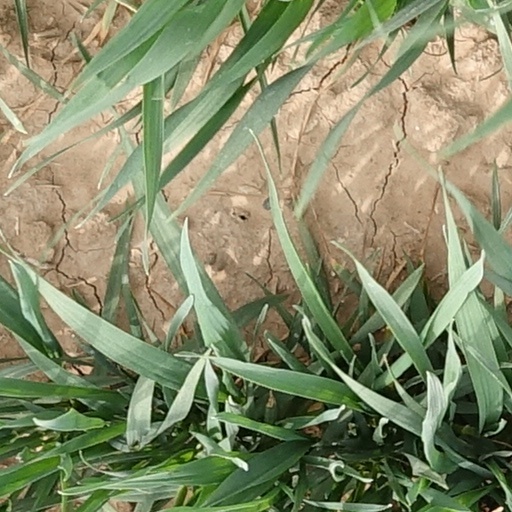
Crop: wheat